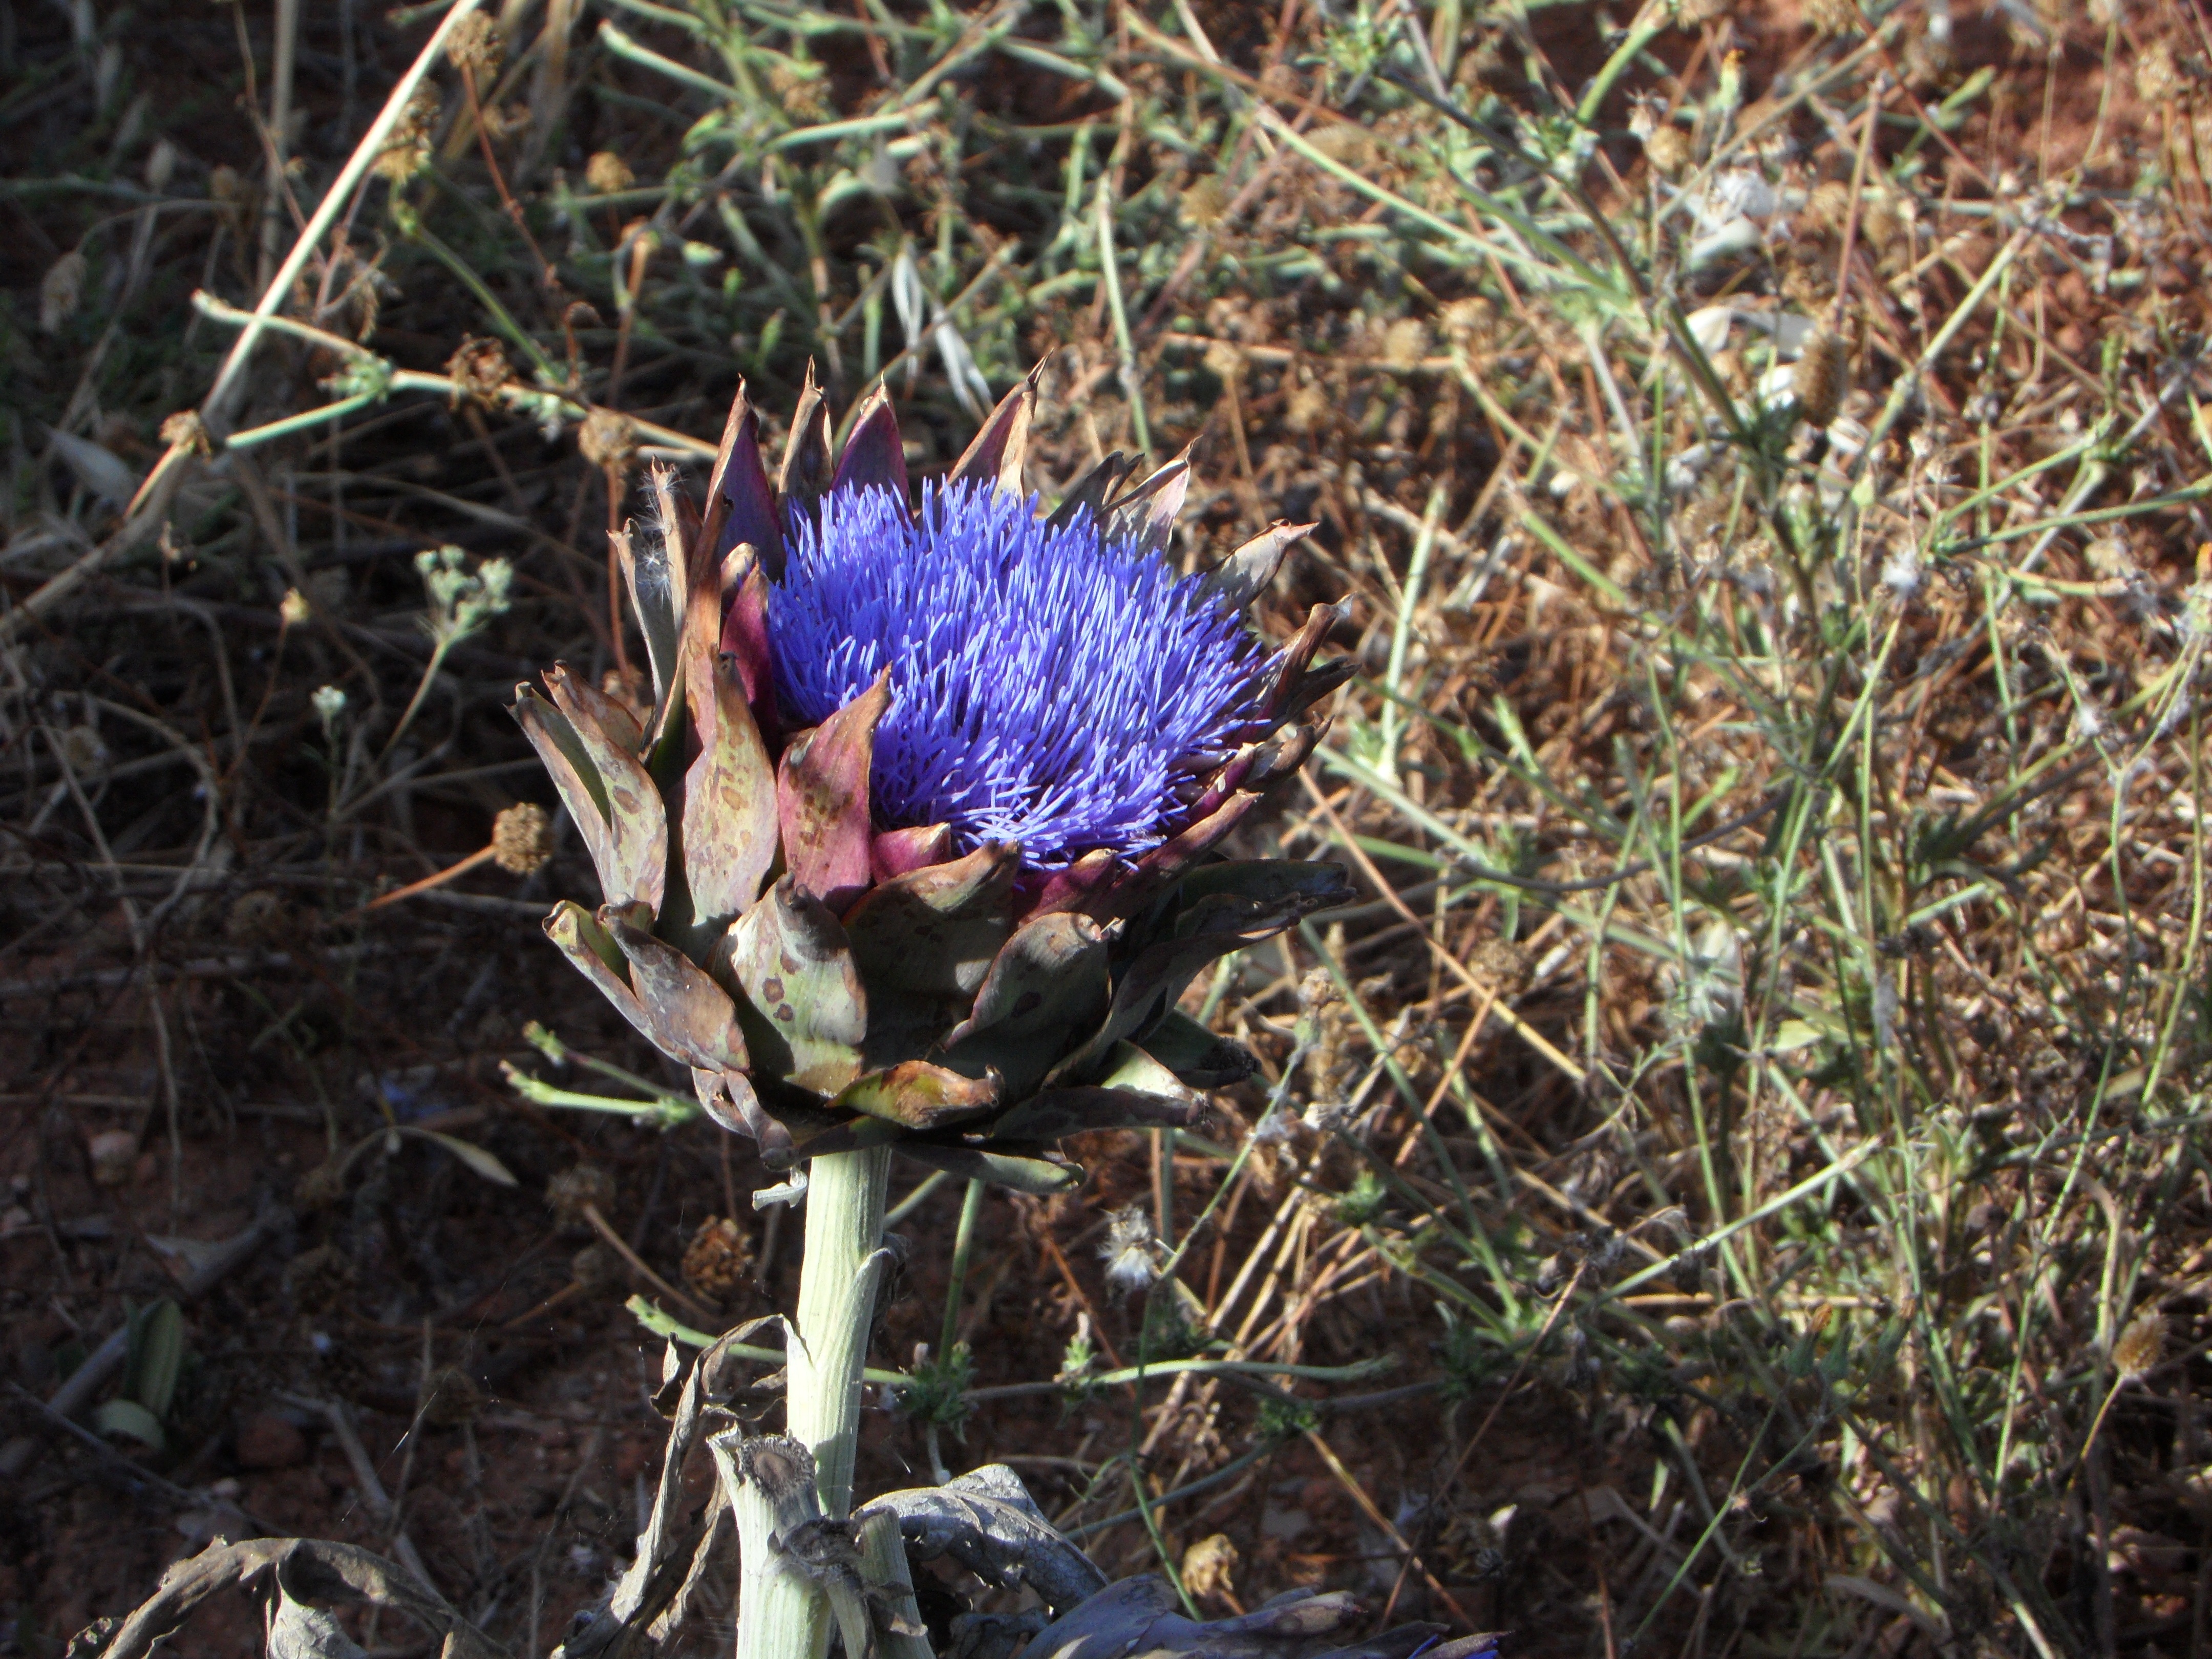
grass, blossom, plant, flower, bloom, food, produce, botany, blue, healthy, flora, wildflower, artichoke, cultivation, vegetables, bright, thistle, flowering plant, daisy family, artichokes, artichoke plant, land plant